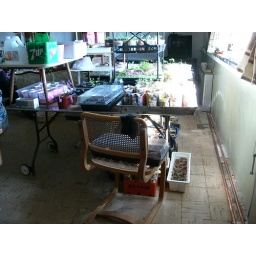
plants under the table too.... lemon balm and spicy globe basil!